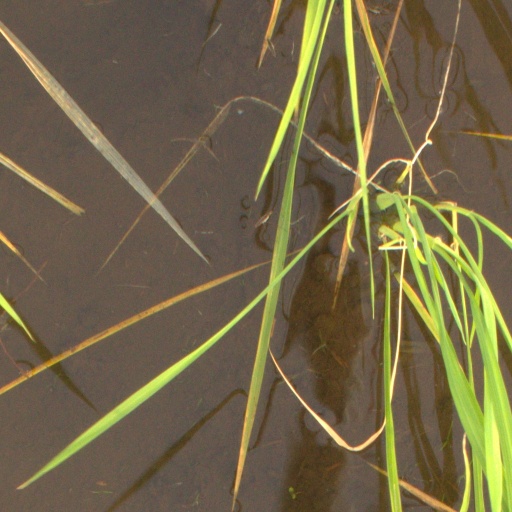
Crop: rice